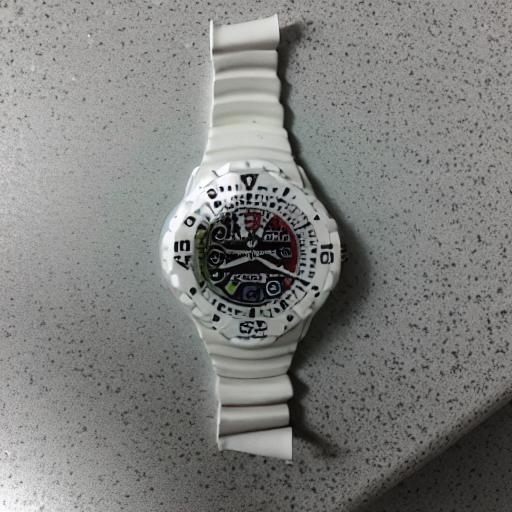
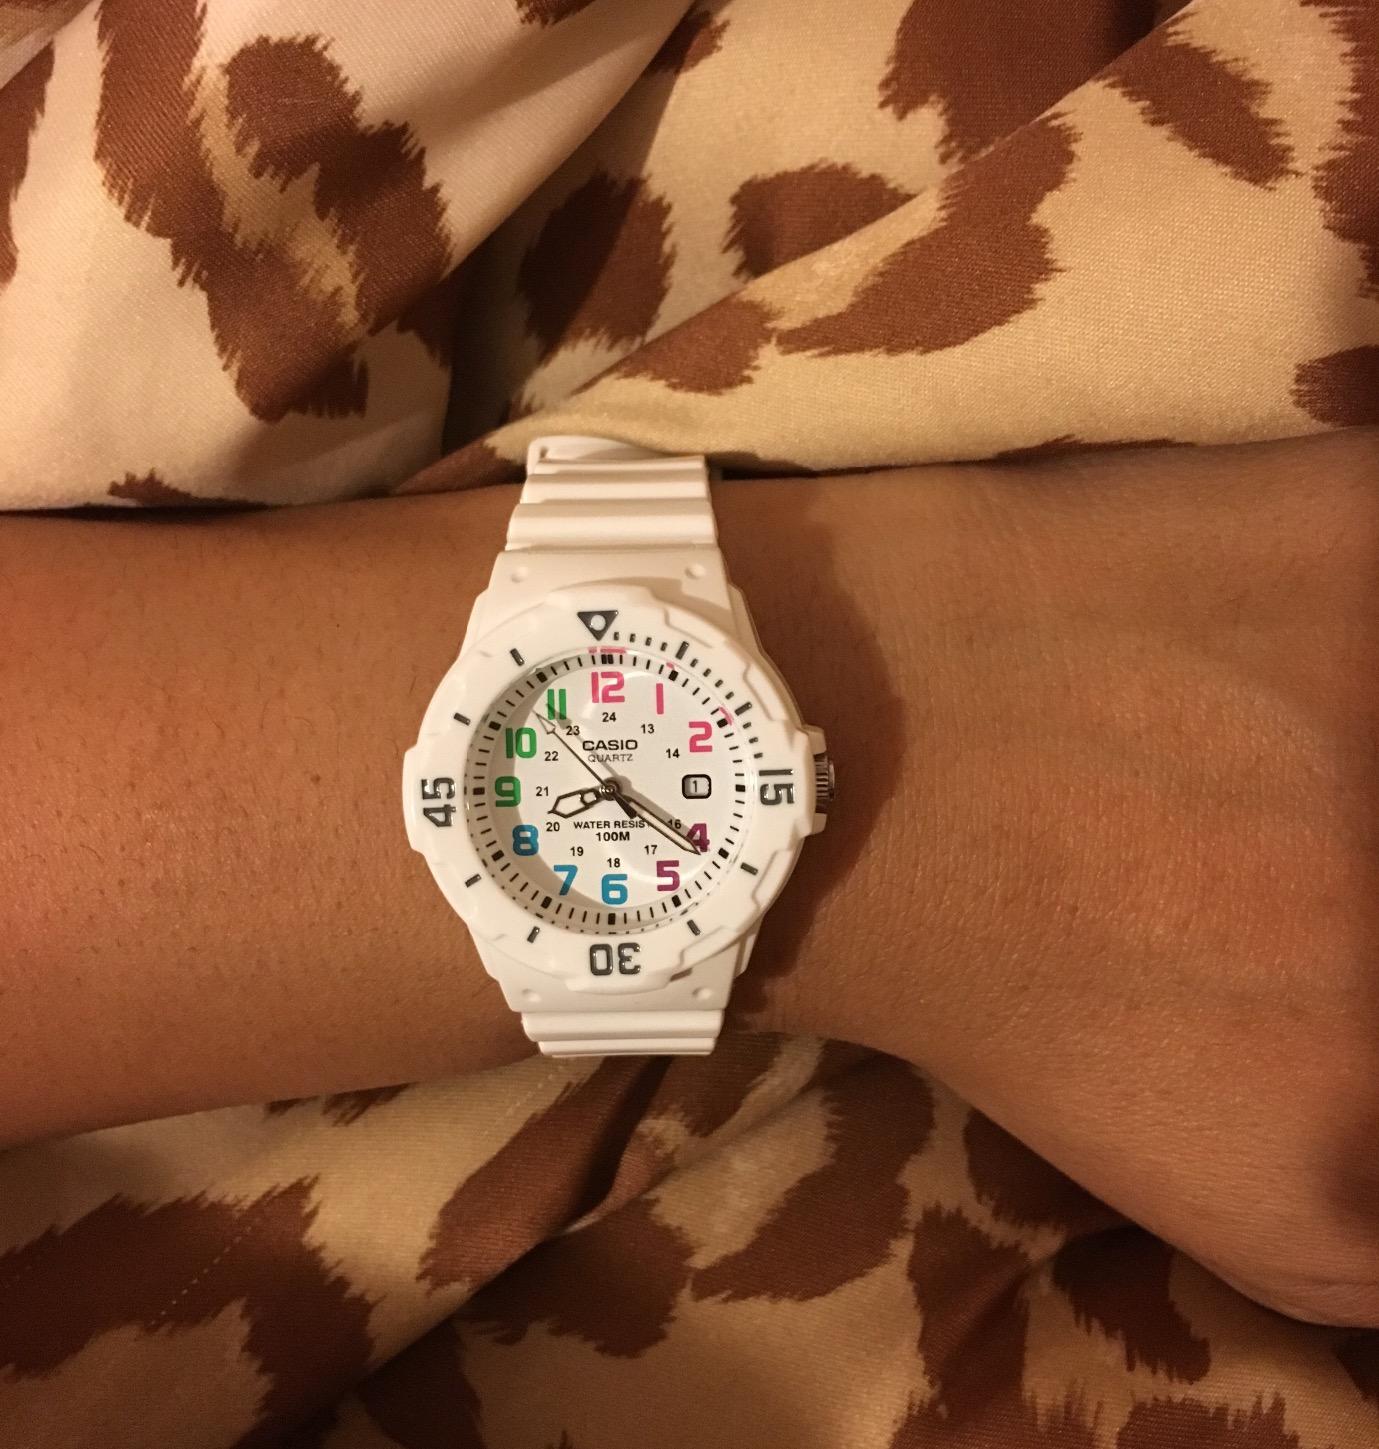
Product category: accessories_watch
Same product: no